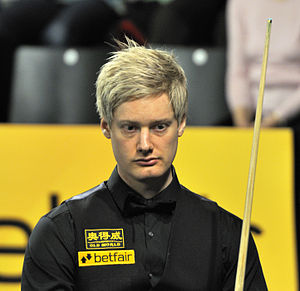
Neil Robertson
Neil Robertson er en australsk professionel snookerspiller. Han er den første australske spiller som har vundet en rangeringsturnering og vandt VM i snooker i 2010.